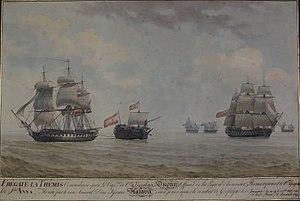
Frégate La Thémis Comandee par le Capne de Vau Nicholau Jugan